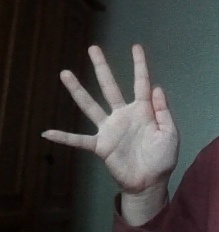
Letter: sheen